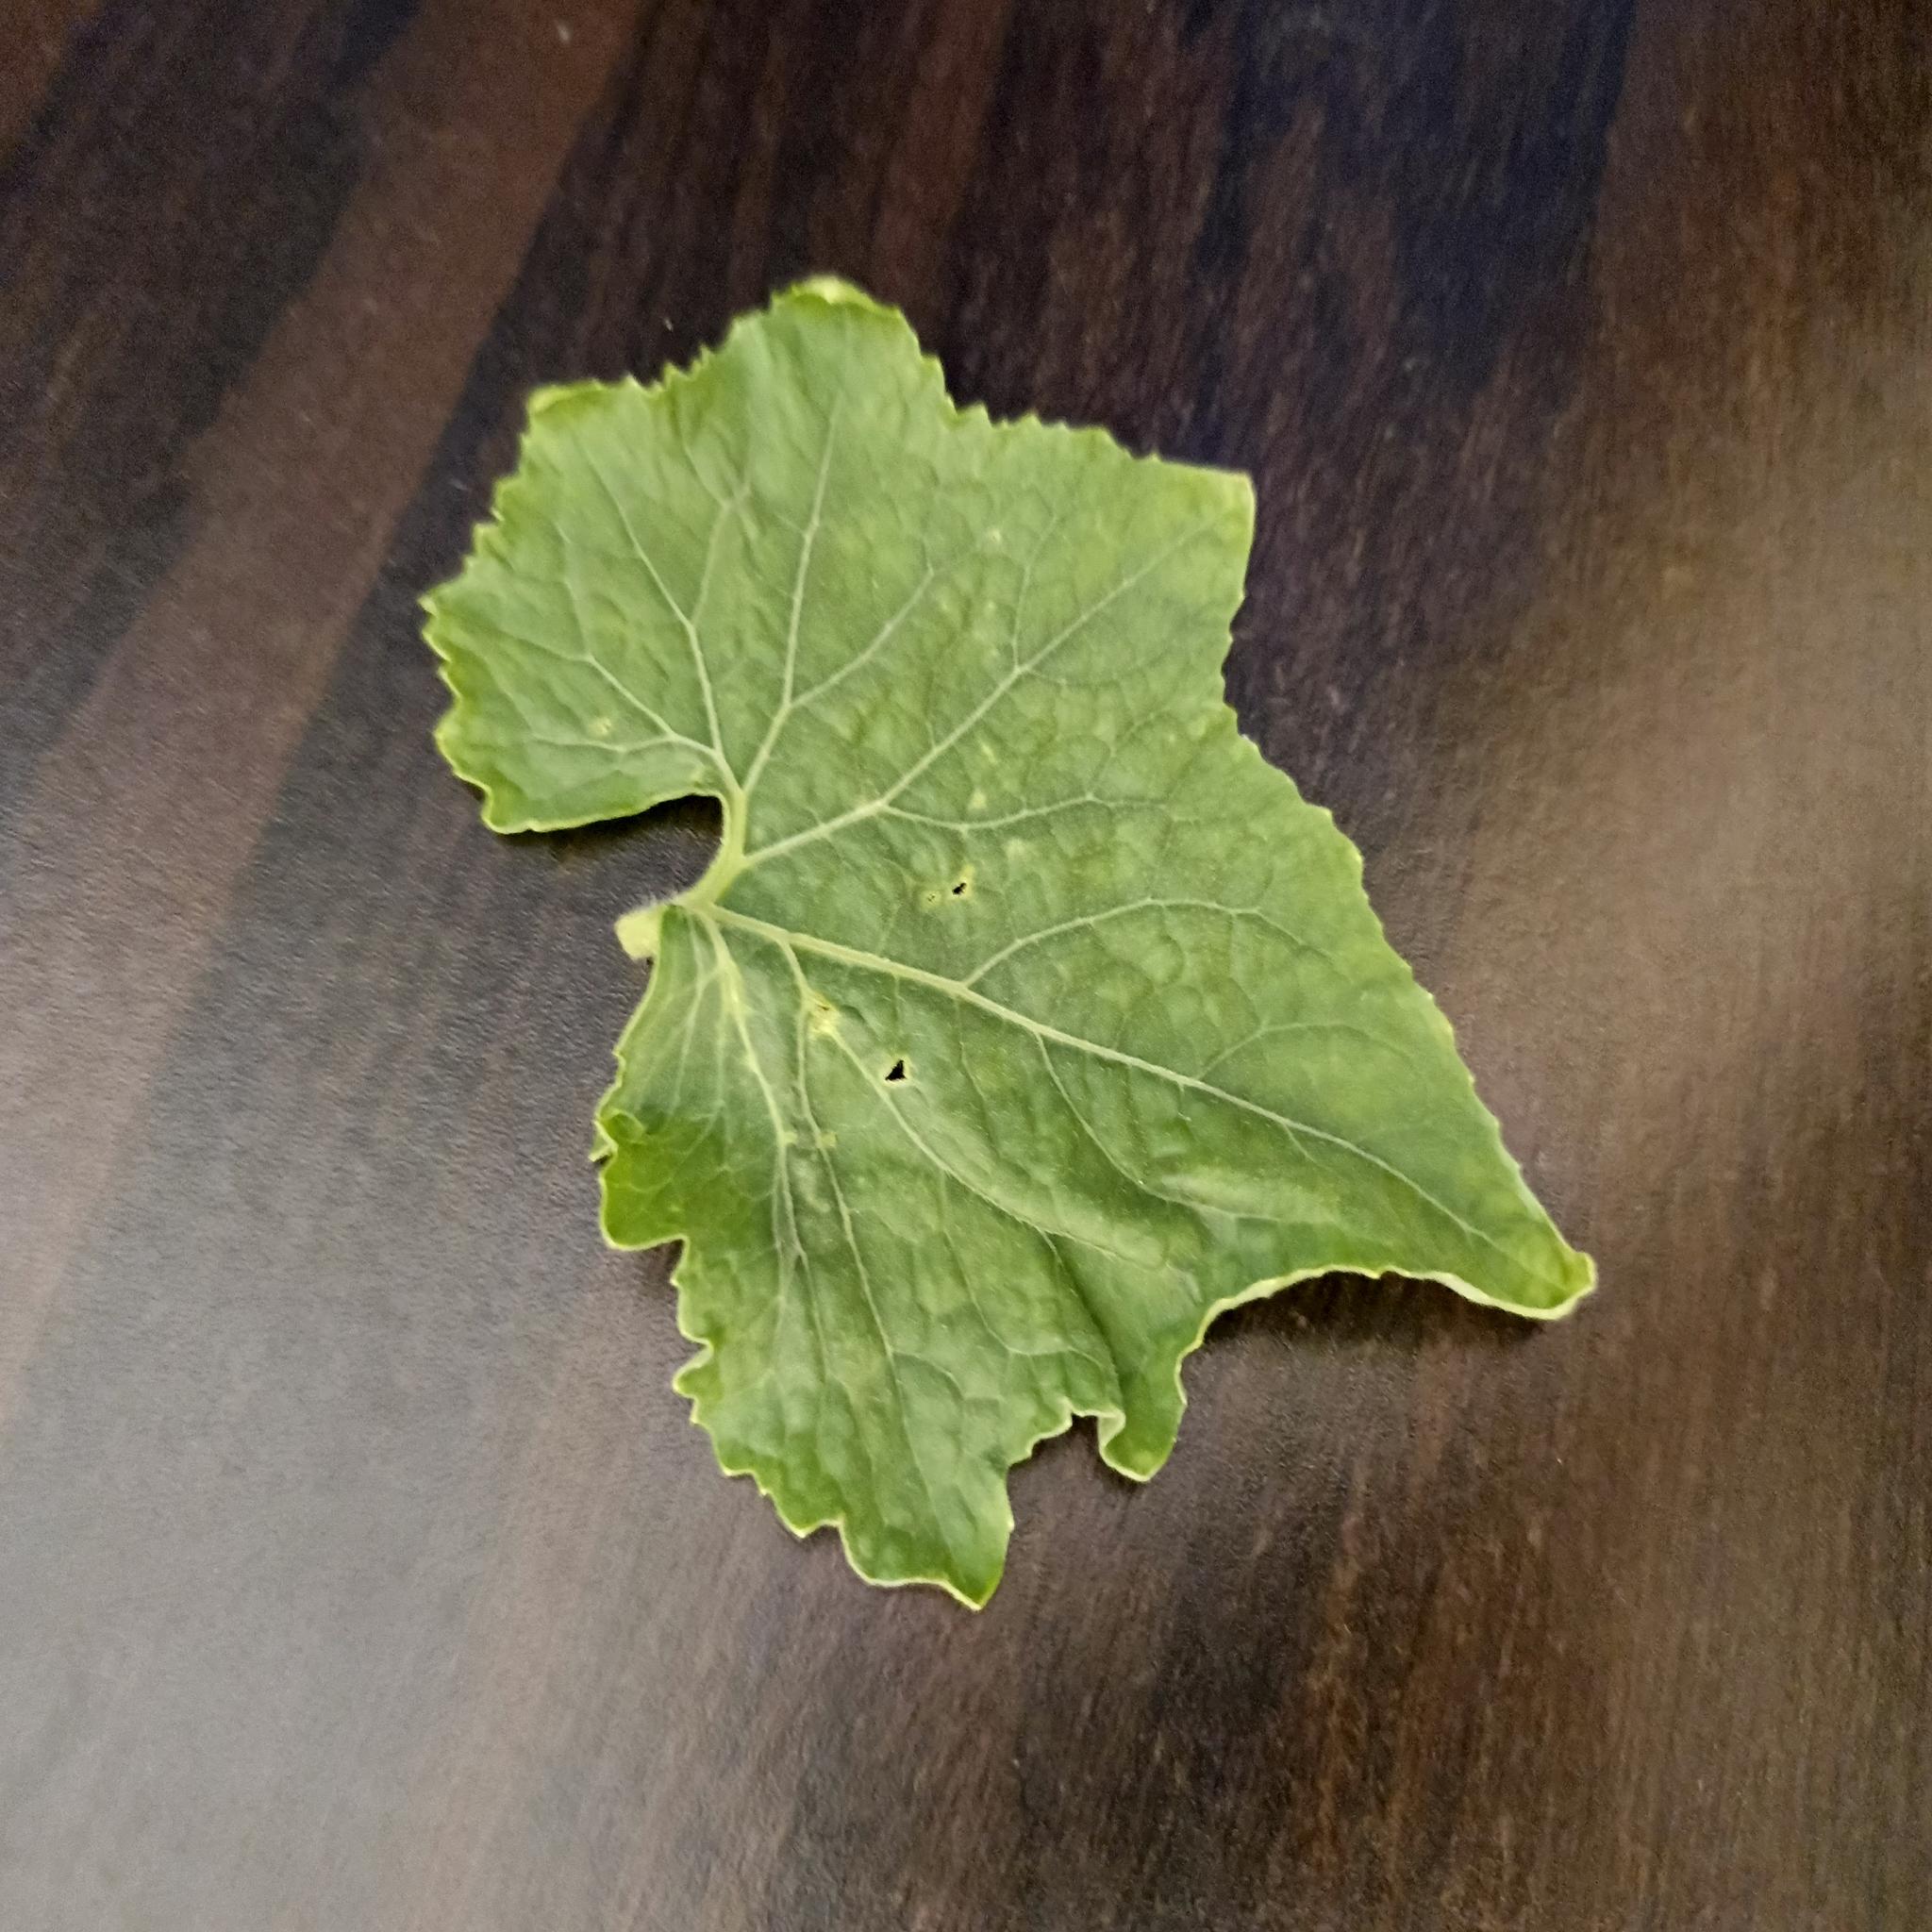
Label: Leaf curl